Neto (footballer, born 1989)

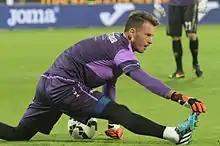
Neto training with Fiorentina in 2014

Neto agreed a deal to play for Italian club Fiorentina on 5 January 2011, signing the contract three days later for a €3.5 million transfer fee split into three payments and Atlético-PR retaining 25% of his economic rights.